Katchit

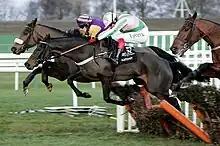
Katchit at the 2007 Fighting Fifth Hurdle

Katchit (23 February 2003 – 9 January 2013) was an Irish-bred, British-trained Thoroughbred racehorse, the peak of whose flat racing and hurdling career came in 2008 when, against the odds, he won the Champion Hurdle at the Cheltenham Festival. Katchit was a moderate flat racer, winning only once in sixteen races. In his first two seasons as a hurdler however, he showed great improvement, winning ten times between September 2006 and March 2008. He won the Triumph Hurdle in 2007 and the Championship a year later. No Triumph Hurdle winner had gone on to win the Champion Hurdle since Kribensis in 1990, and 73 five-year-olds had been beaten in the race since See You Then registered the last five-year-old success in 1985. His later career was affected by injury and he never won again.